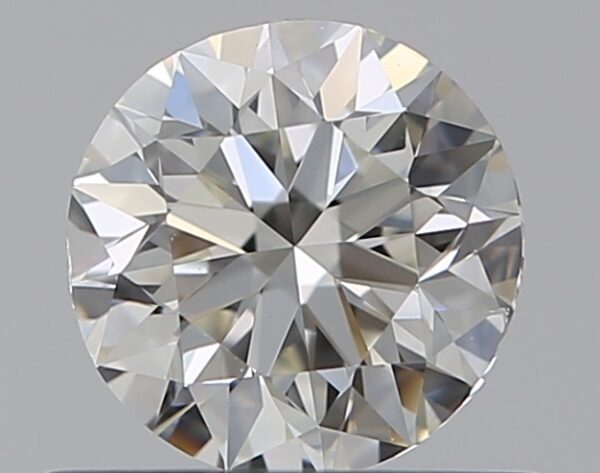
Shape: round
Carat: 0.5
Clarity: VS1
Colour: I
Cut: VG
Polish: EX
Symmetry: VG
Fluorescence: F
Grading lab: GIA
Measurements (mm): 4.98 x 5.05 x 3.19